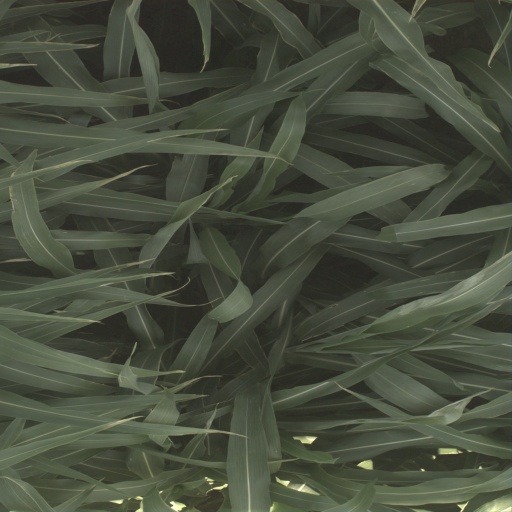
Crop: sorghum